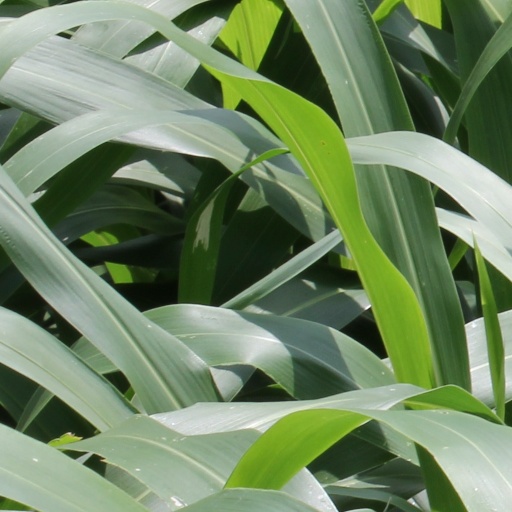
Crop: sorghum